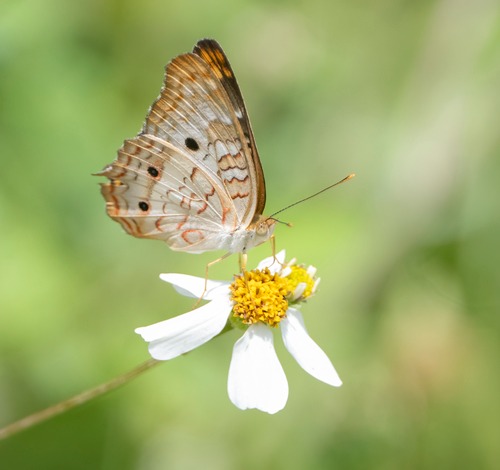
Scientific name: Anartia jatrophae
Common name: White peacock
Family: Nymphalidae
Order: Lepidoptera
Pollinator type: Primary pollinator
Habitat: Gardens, parks, and open areas
Geographic range: Southern United States to Argentina
Conservation status: Least Concern